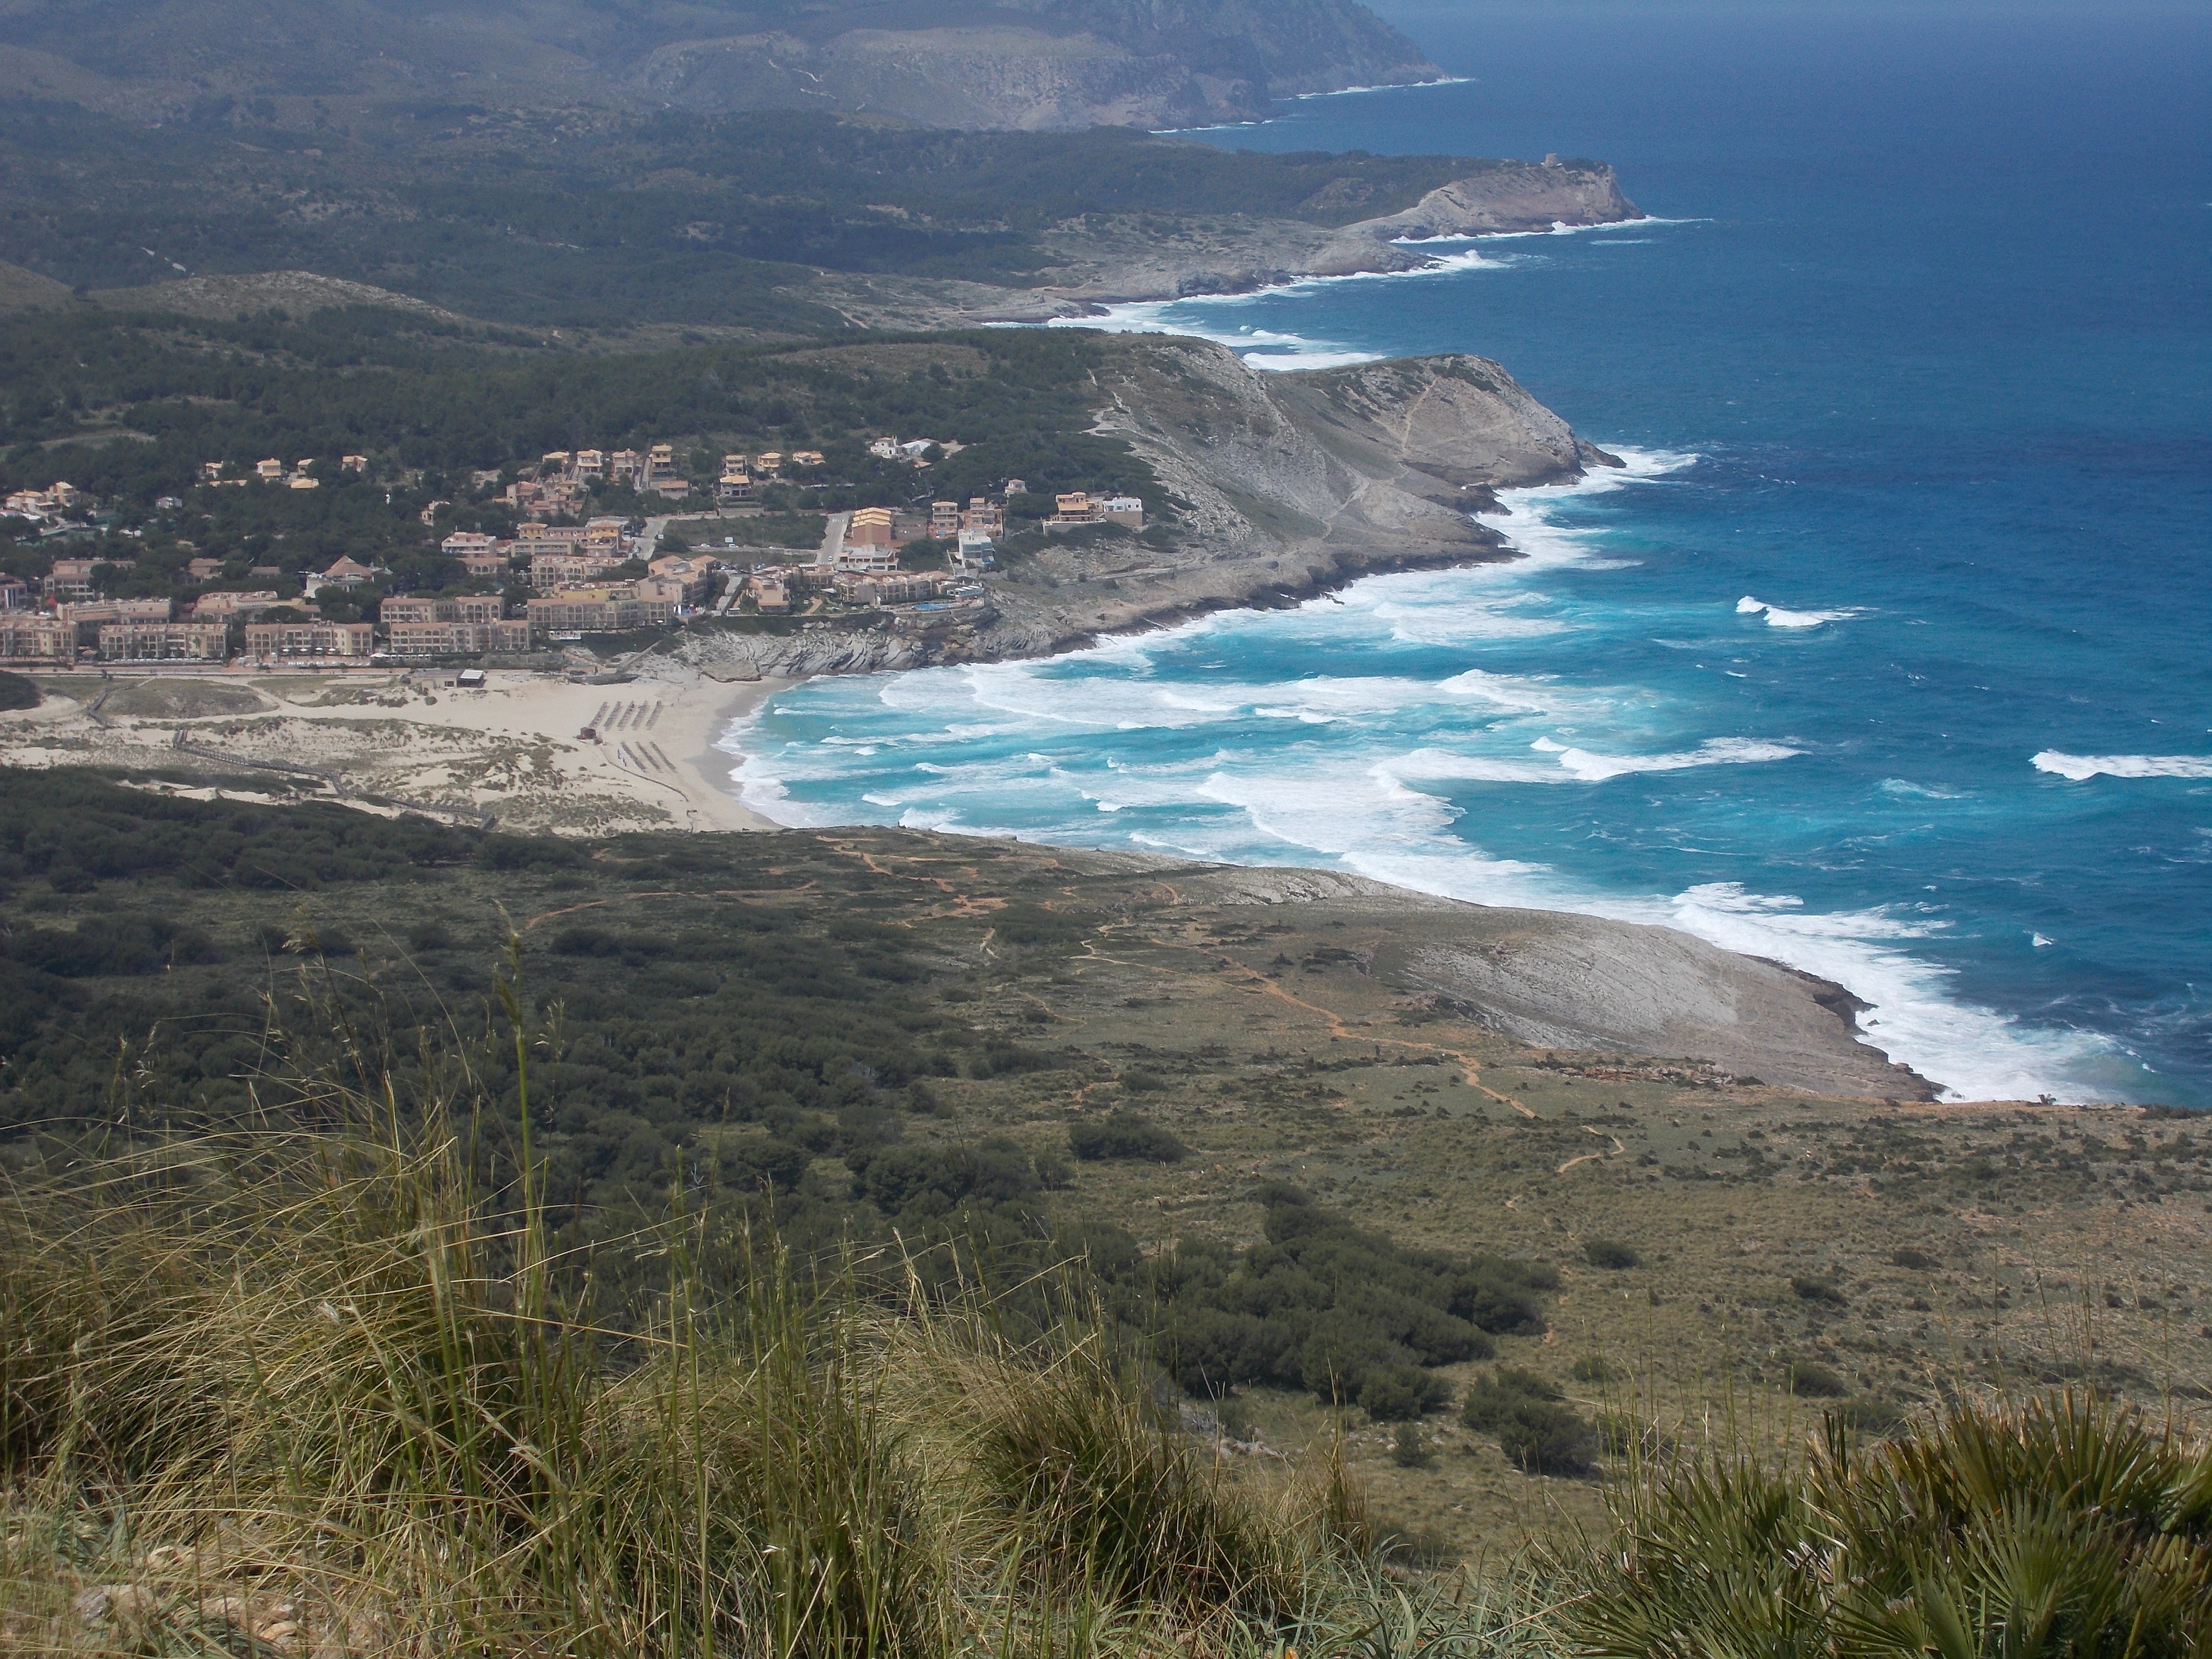
landscape, sea, coast, water, rock, ocean, horizon, shore, wave, cliff, cove, bay, blue, terrain, body of water, spain, mallorca, booked, cape, landform, balearic islands, geographical feature, it tel graf, cala agulla, cala mesquida